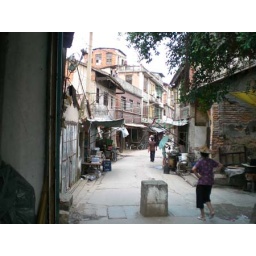
longhai girl shopping in street